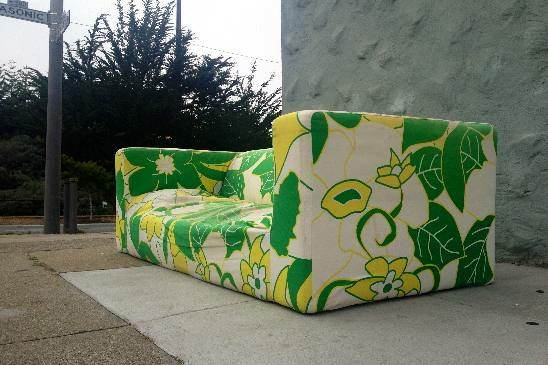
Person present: No